Kurt Schwitters

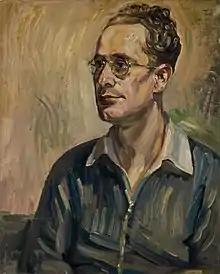
Portrait of friend and fellow German artist, Erich Kahn

Alongside his collages, Schwitters also dramatically altered the interiors of a number of spaces throughout his life. The most famous was the "Merzbau", the transformation of six (or possibly more) rooms of the family house in Hanover, Waldhausenstrasse 5. This took place very gradually; work started in about 1923, the first room was finished in 1933, and Schwitters subsequently extended the Merzbau to other areas of the house until he fled to Norway in early 1937. Most of the house was let to tenants, so that the final extent of the Merzbau was less than is normally assumed. On the evidence of Schwitters's correspondence, by 1937 it had spread to two rooms of his parents' apartment on the ground floor, the adjoining balcony, the space below the balcony, one or two rooms of the attic and possibly part of the cellar. In 1943 it was destroyed in an Allied bombing raid.